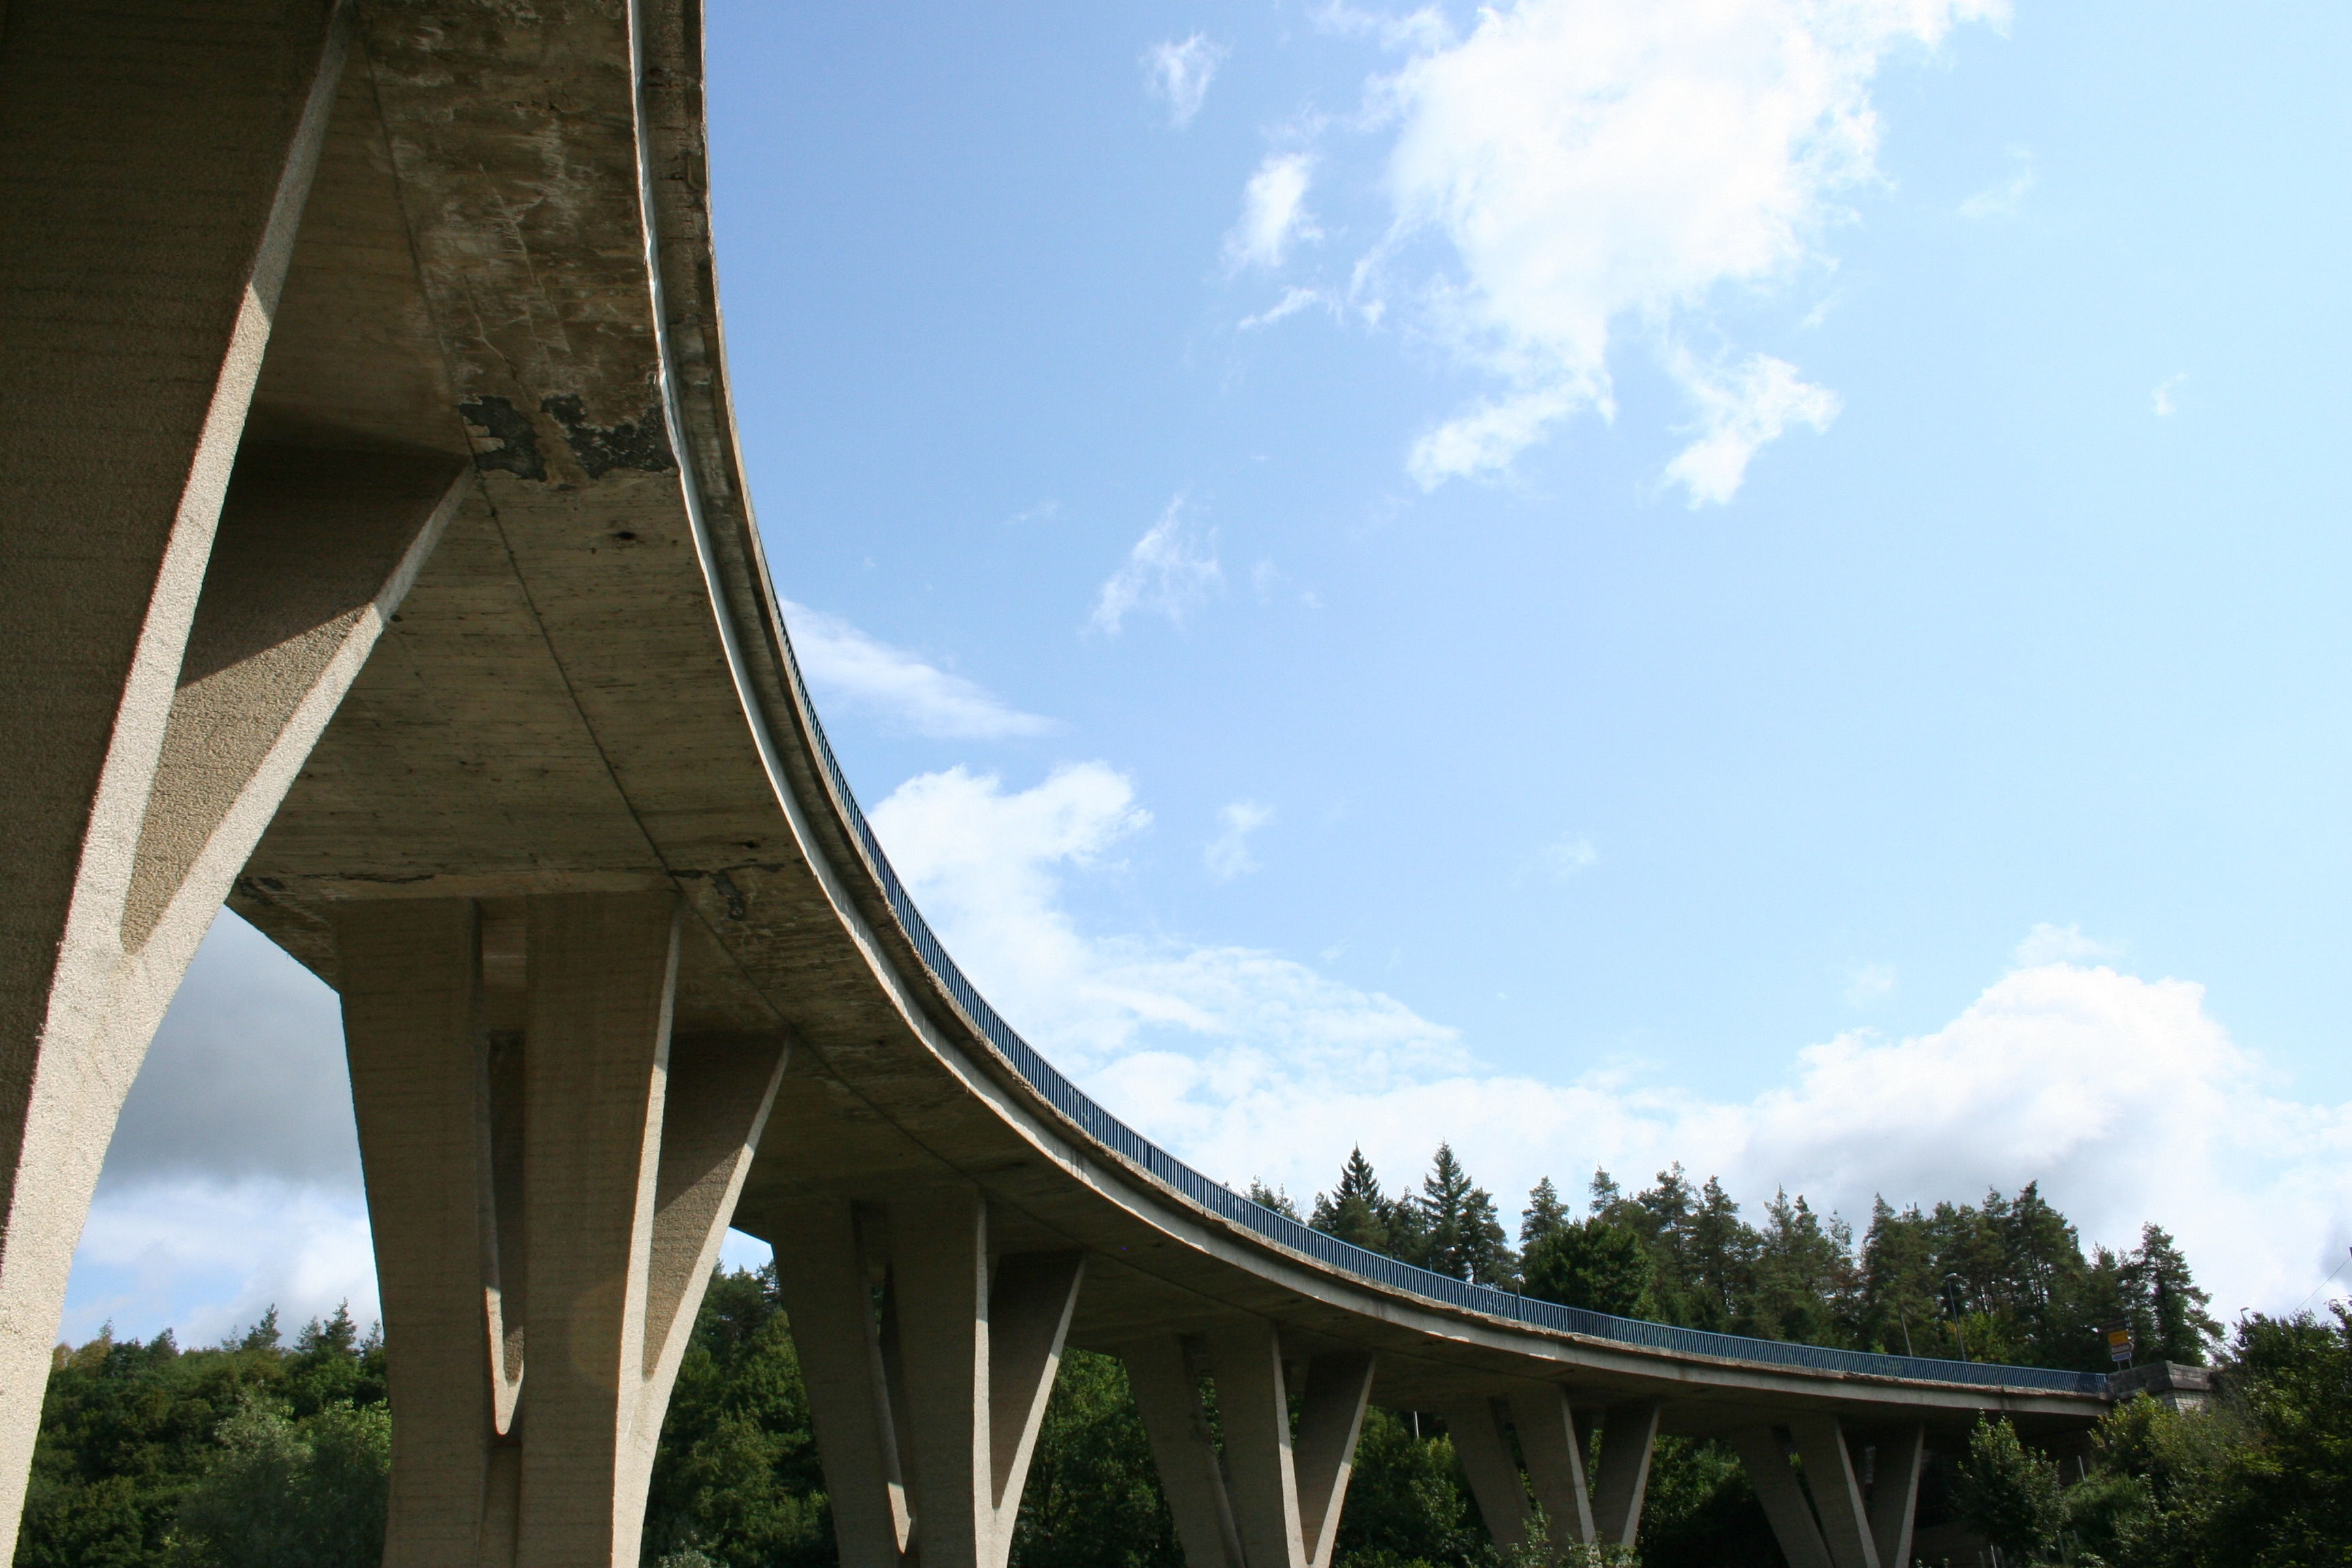
architecture, sky, bridge, vacation, travel, arch, holiday, landmark, croatia, slunj